Karaj

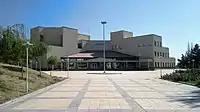
Kharazmi University (Karaj Campus)

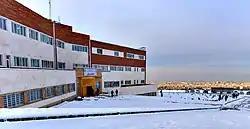
Alborz University of Medical Sciences, Faculty of medicine

Abū Bakr Muḥammad ibn al Ḥasan al-Karajī (Persian: ابو بکر محمد بن الحسن الکرجی; c. 953 – c. 1029)